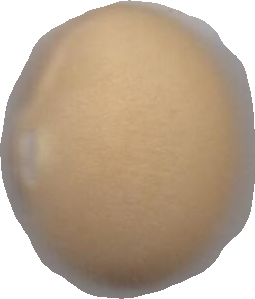
Variety: Dega